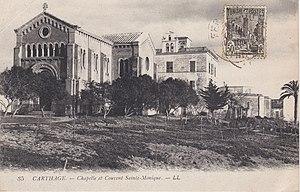
Vue dans les années 1910 de la chapelle et du couvent Sainte-Monique à Carthage en Tunisie
La chapelle Sainte-Monique de Carthage, située dans la ville de Carthage en Tunisie, est une église catholique bâtie en 1896 à l'époque du protectorat français à l'intention des franciscaines missionnaires de Marie. Nationalisée en 1966, elle abrite désormais une salle de conférences de l'Institut des hautes études commerciales de Carthage.